Andreas Panayiotou (businessman)

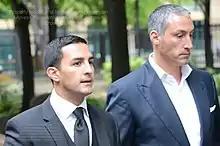
Andreas Panayiotou arriving at Southwark Crown Court for his son's court case

Andreas Panayiotou (born January 1966) is a British property developer, the founder of Ability Group, and once the UK's largest private landlord, until he sold up in 2006/07 and moved into hotels.